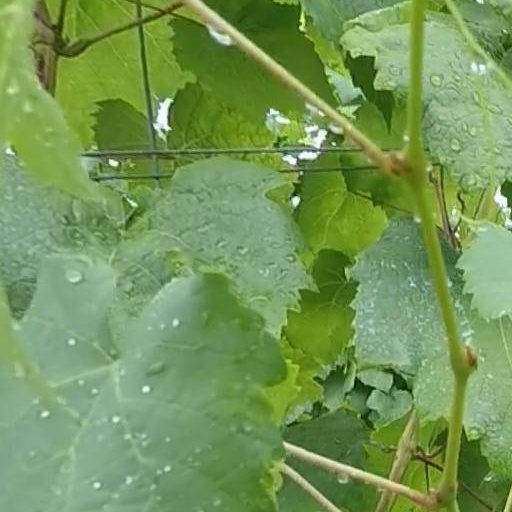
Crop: grape